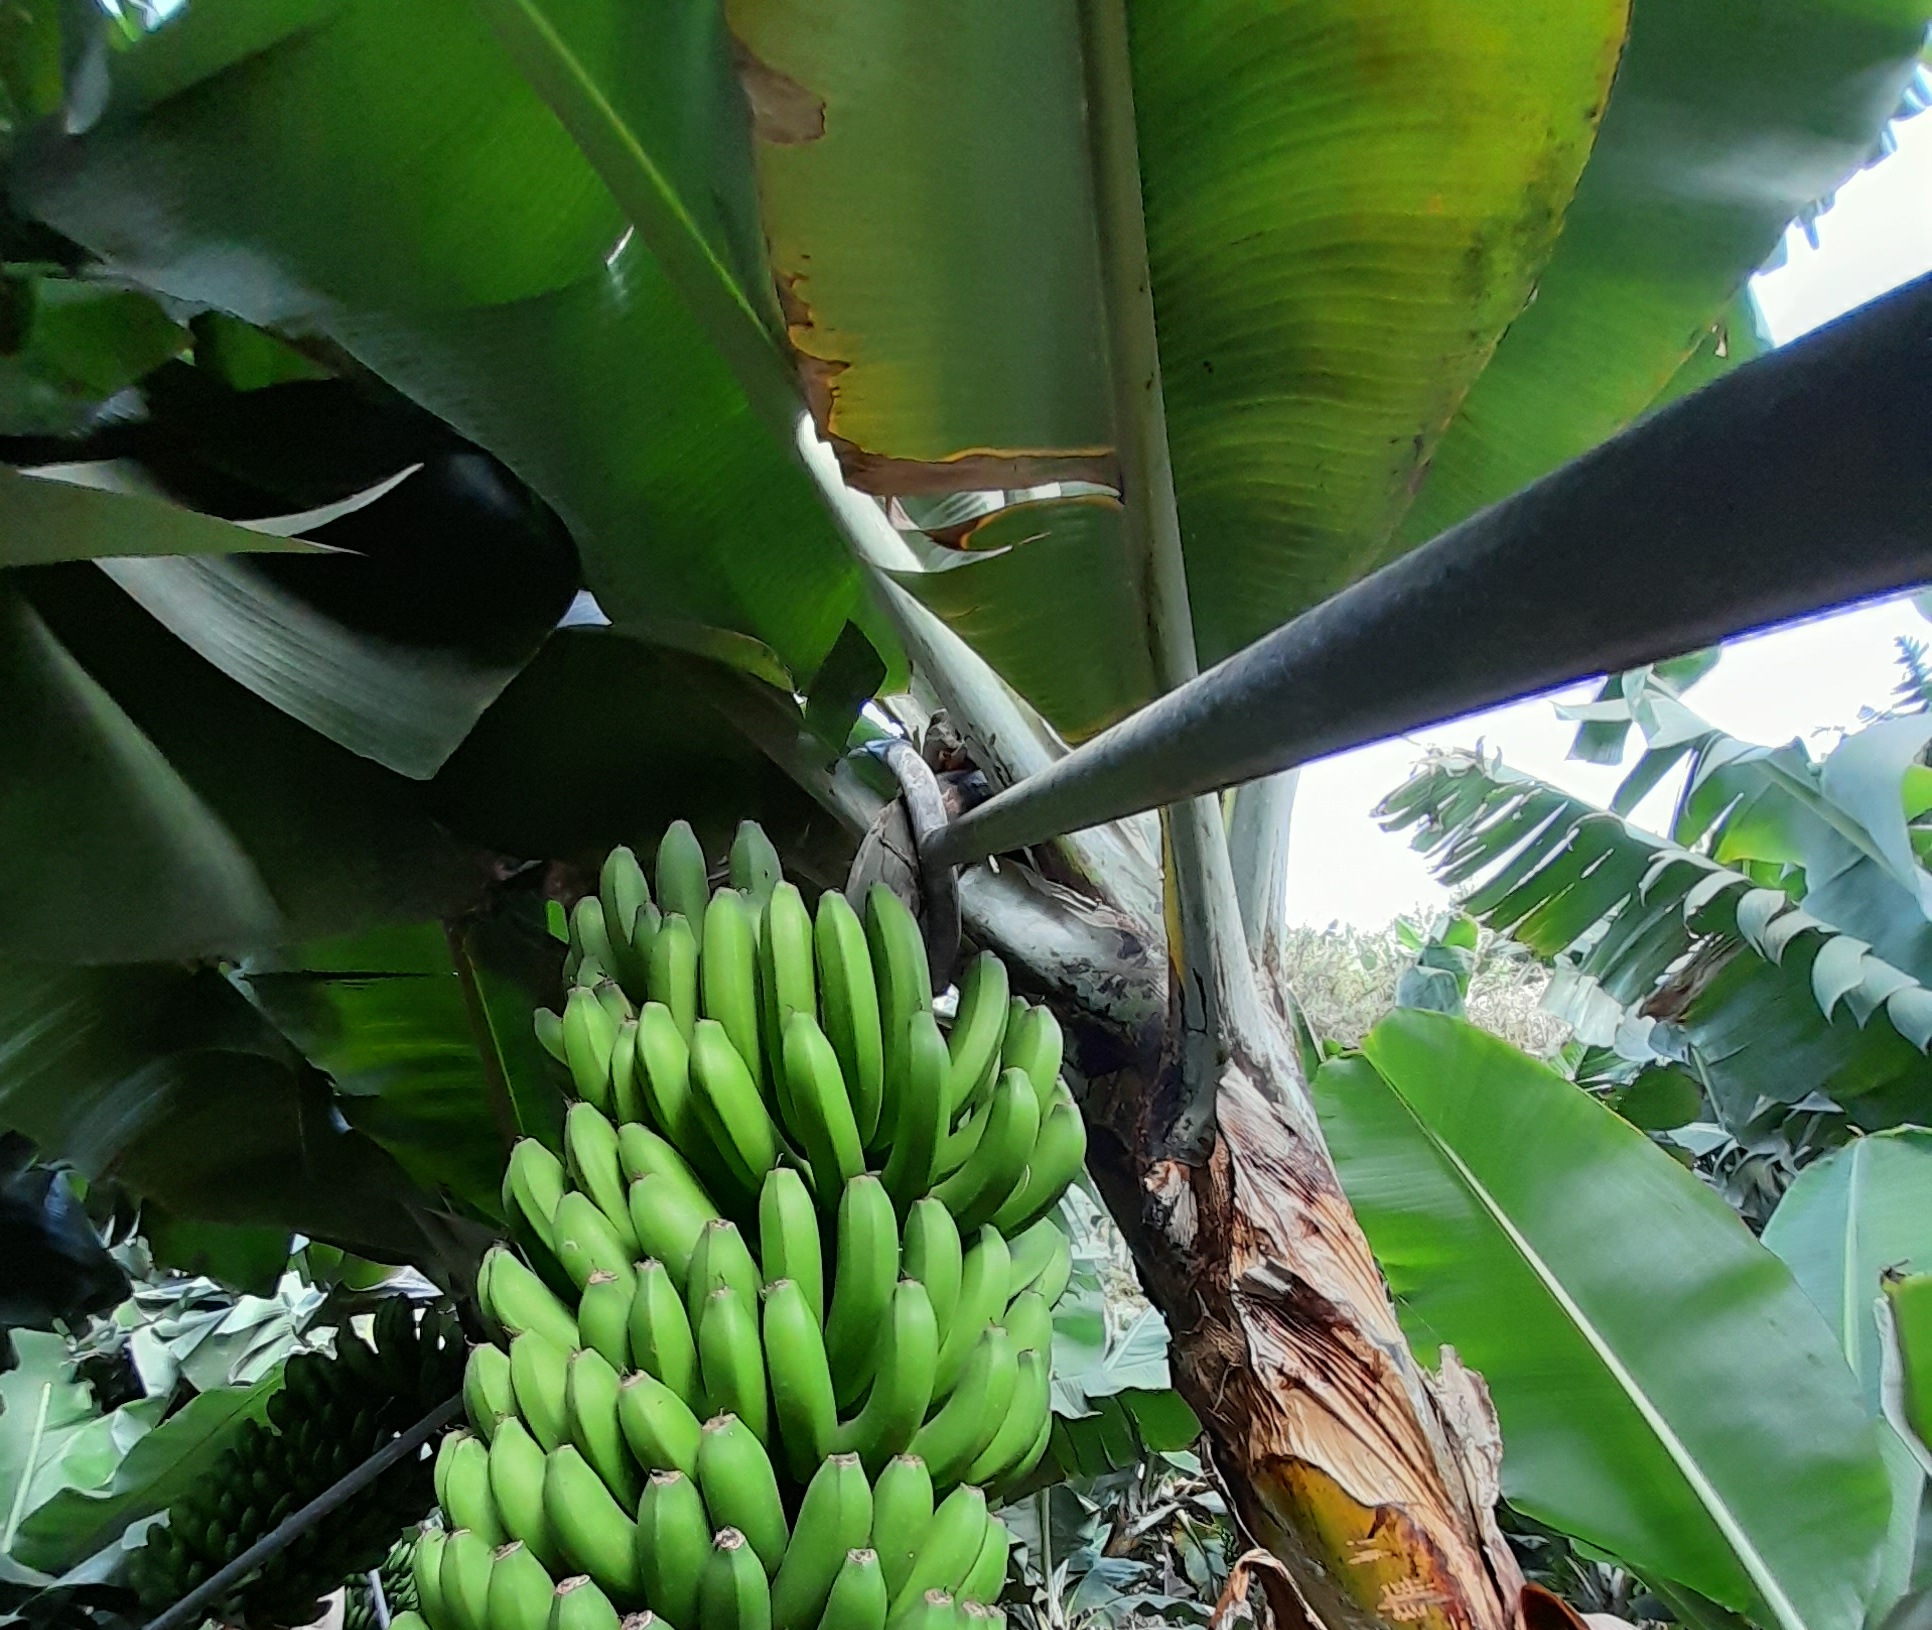
Label: Cut